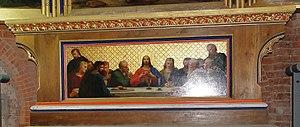
Gustav Kurt Stever est un peintre allemand.